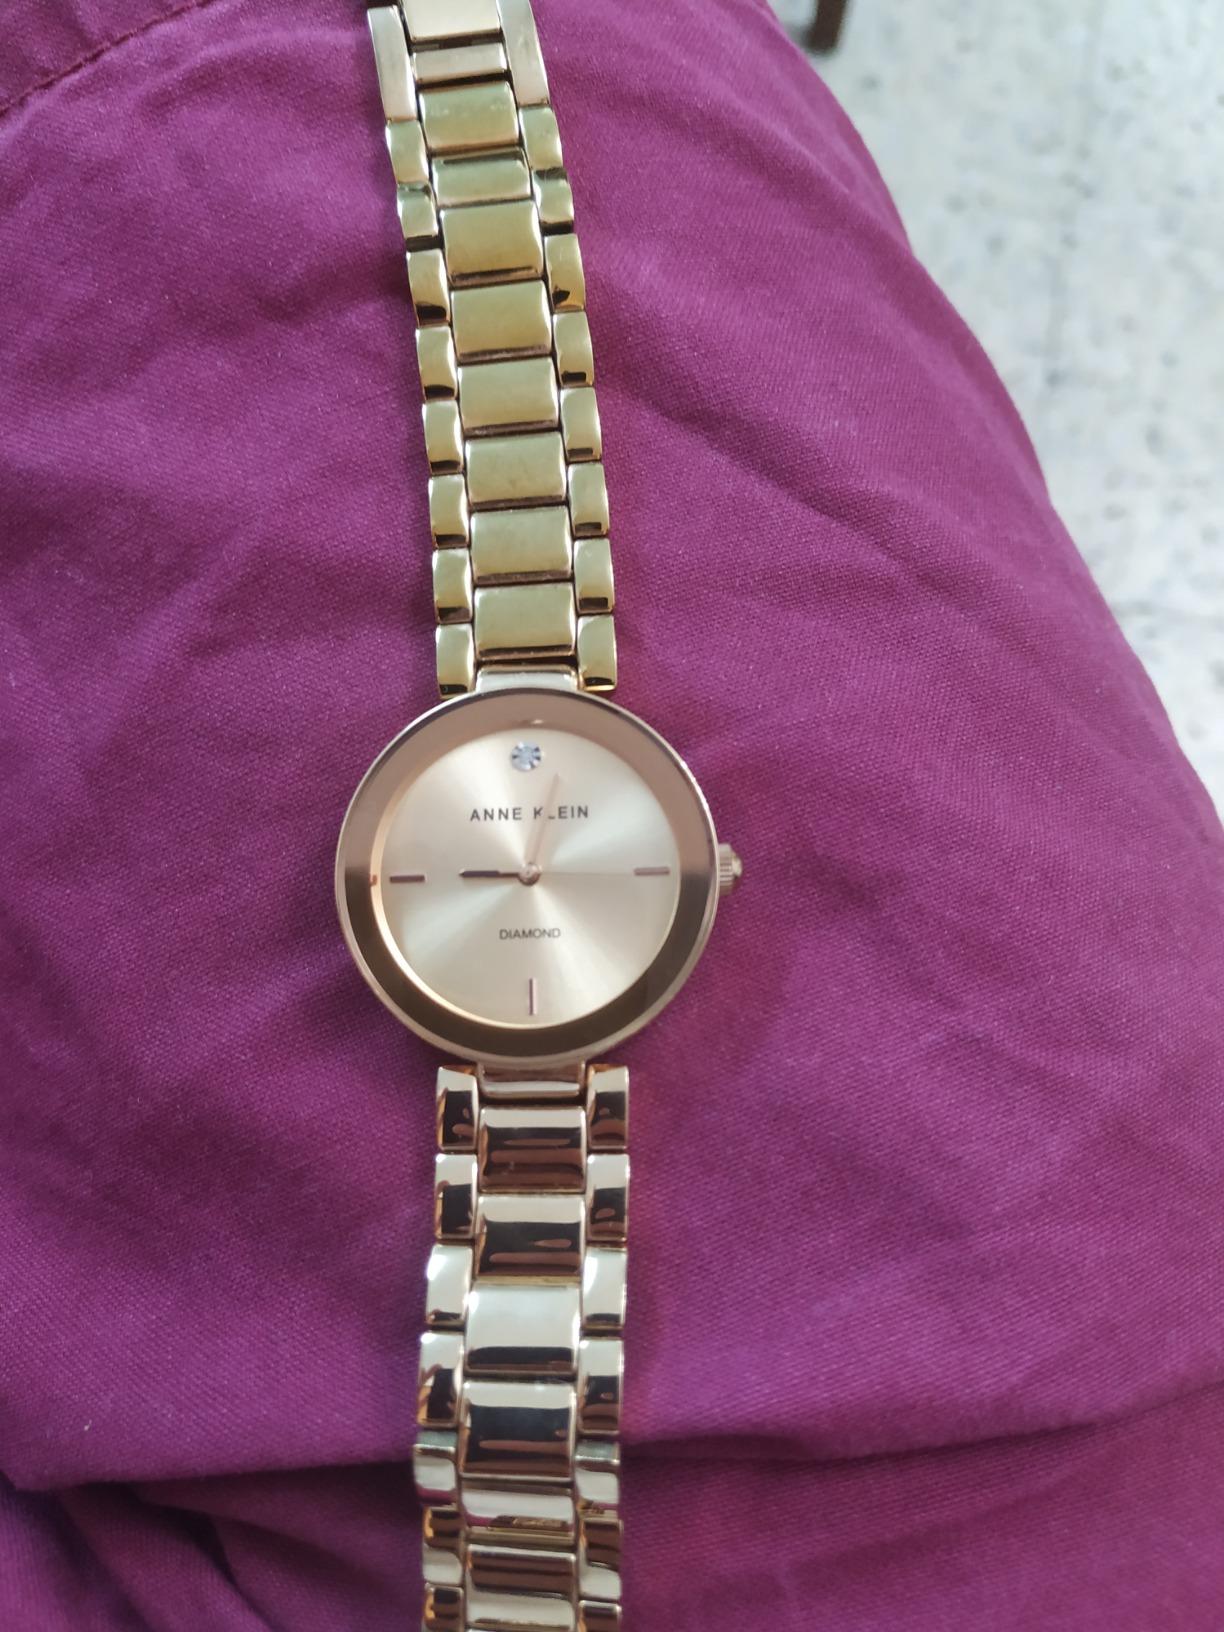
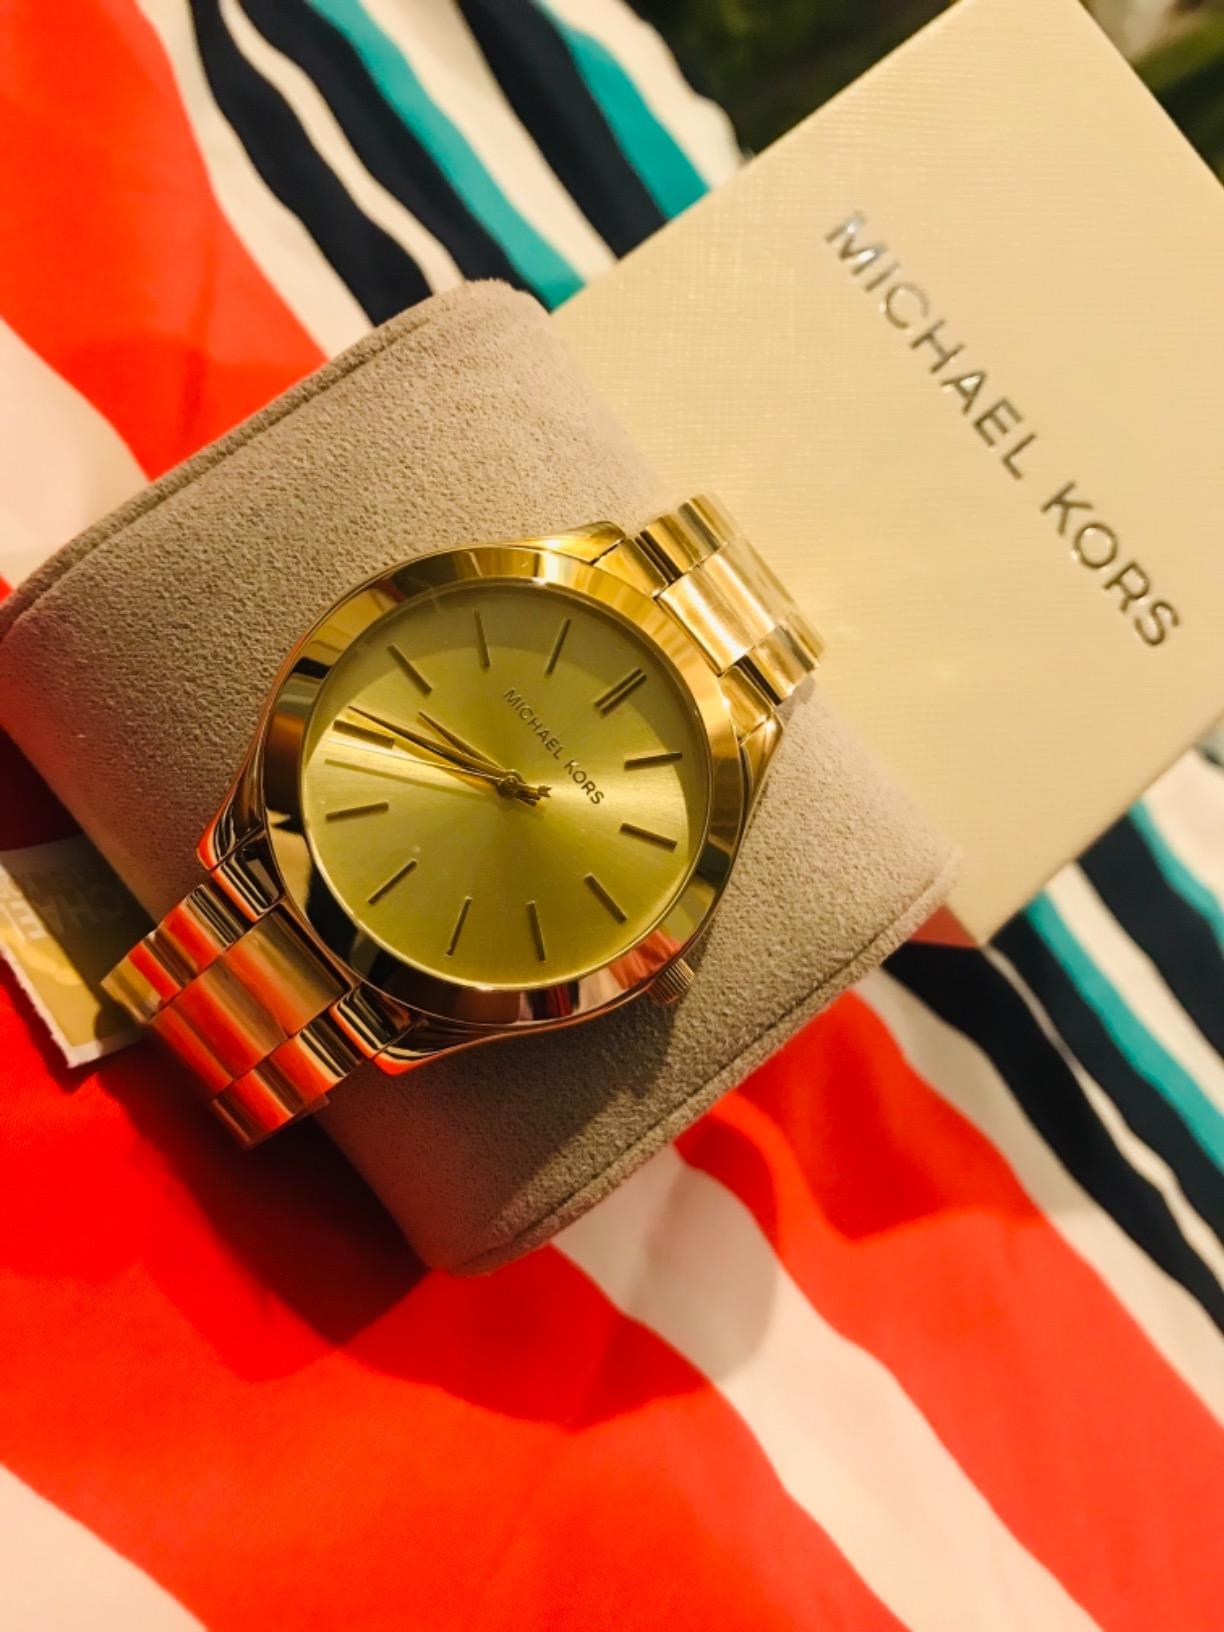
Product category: accessories_watch
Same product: no